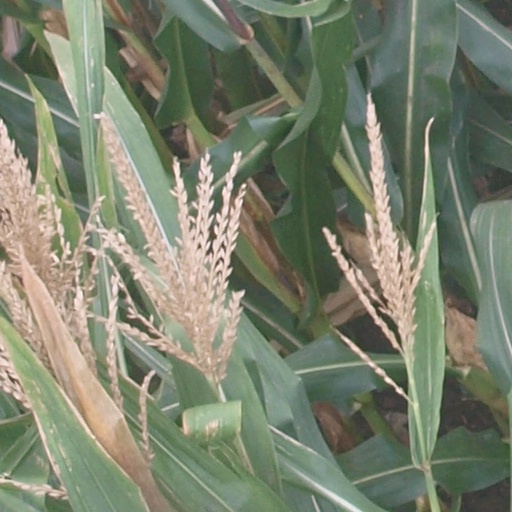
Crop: maize; corn